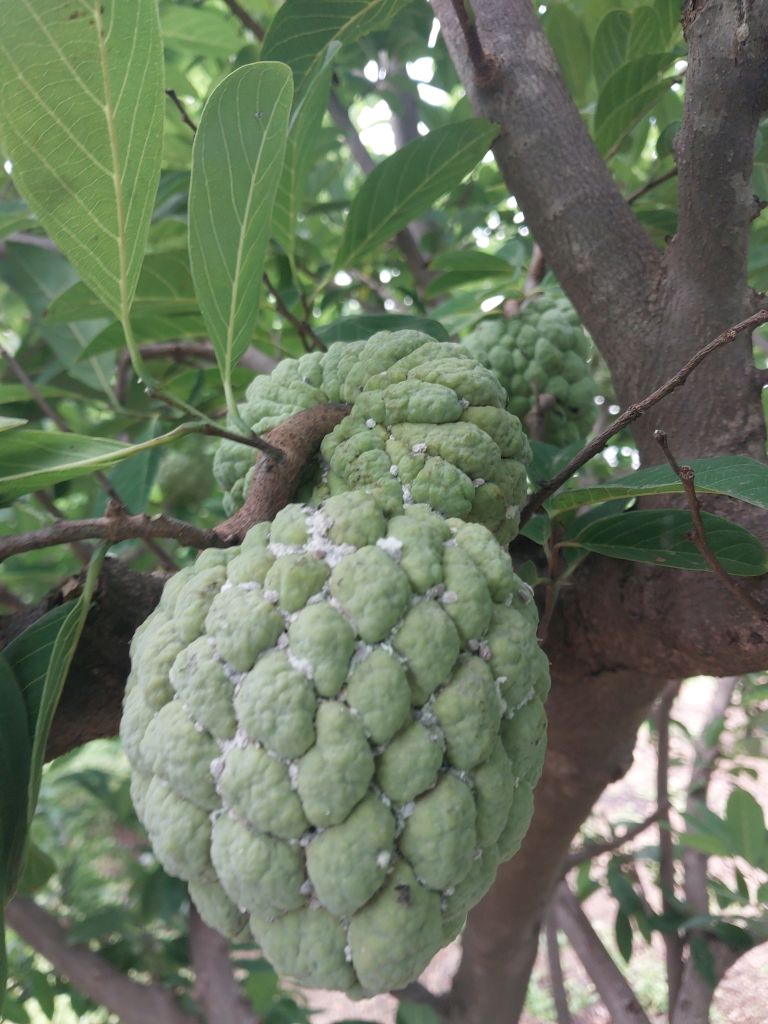
Disease label: Mealy Bug